Ronald Lancaster (chemist)

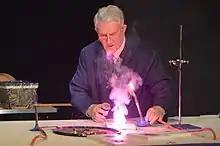
Lancaster giving a fireworks demonstration at Kimbolton School, 2013

The Reverend Ronald Lancaster (born 1931) is an English Anglican clergyman, chemist, businessman and retired teacher, having taught chemistry at Kimbolton School from 1963 to 1988. He is a fireworks manufacturer, having founded and remained owner of Kimbolton Fireworks, the last manufacturer of fireworks in the UK before their closure in February 2019.